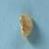
Maize quality: Bad